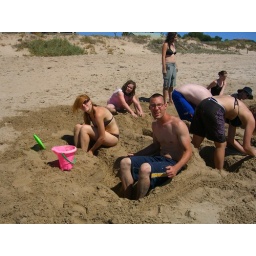
in the process of building our van